Franklin Bruno

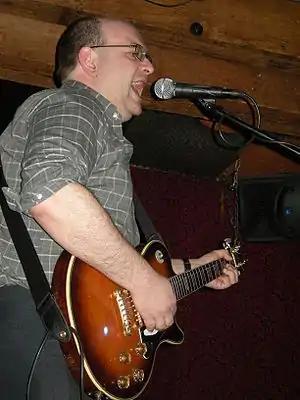
Franklin Bruno (2009).

Franklin Bruno (born December 29, 1968) is an American singer-songwriter, academic and writer originally from Upland, California. He has been a member of Nothing Painted Blue since its inception in 1986.